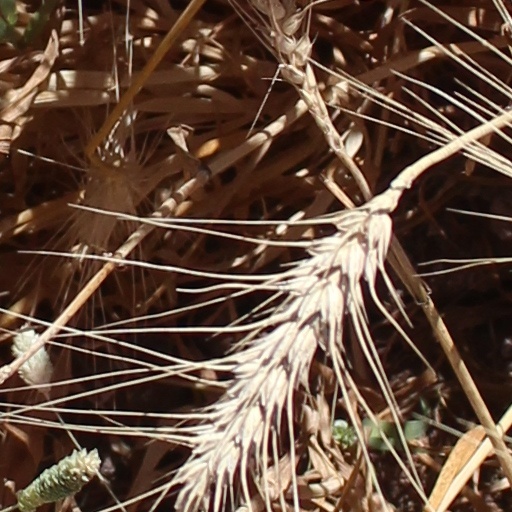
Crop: wheat